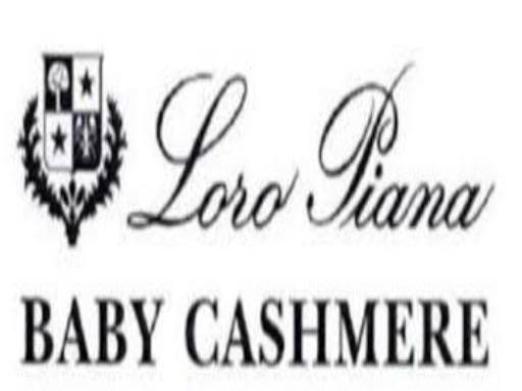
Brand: loro piana
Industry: Clothes